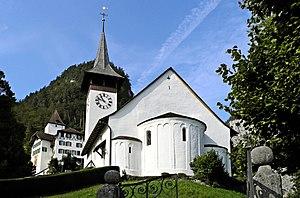
Wimmis est une commune suisse du canton de Berne, située dans l'arrondissement administratif de Frutigen-Bas-Simmental.